The Adventure of Little Ralph

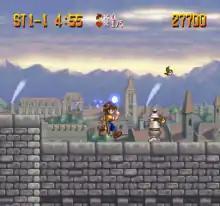
Platforming segment

There are several difficulty modes. Selecting easy mode results in the last few levels being skipped, and being unable to view the real ending.